Maatschappij der Nederlandse Letterkunde

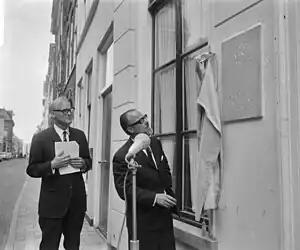
Memorial stone in Leiden (1966)

The Maatschappij der Nederlandse Letterkunde (often abbreviated "MNL") is a prestigious and exclusive literary society. The MNL was established in Leiden in 1766 and is still located there. At the moment, the society has approximately 1,600 members, mainly (although not exclusively) Dutch scholars. New members can only be elected after they are introduced by existing members. The MNL has two regional branches, for the Northern and the Southern part of the Netherlands, and also a representative in South Africa. King Willem-Alexander is the patron of the MNL.